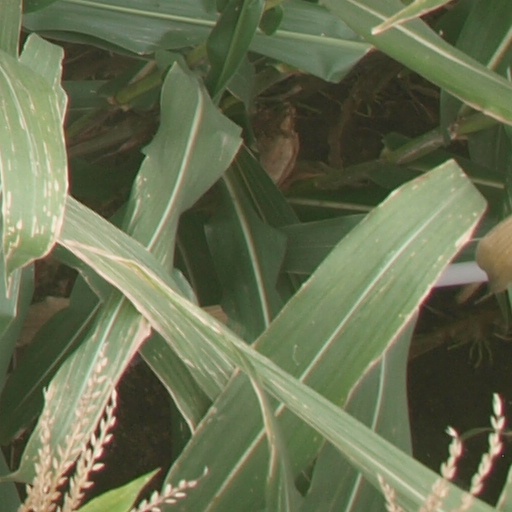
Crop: maize; corn